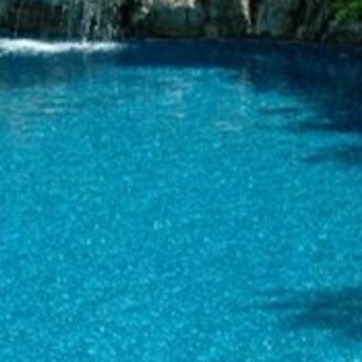
Material: water